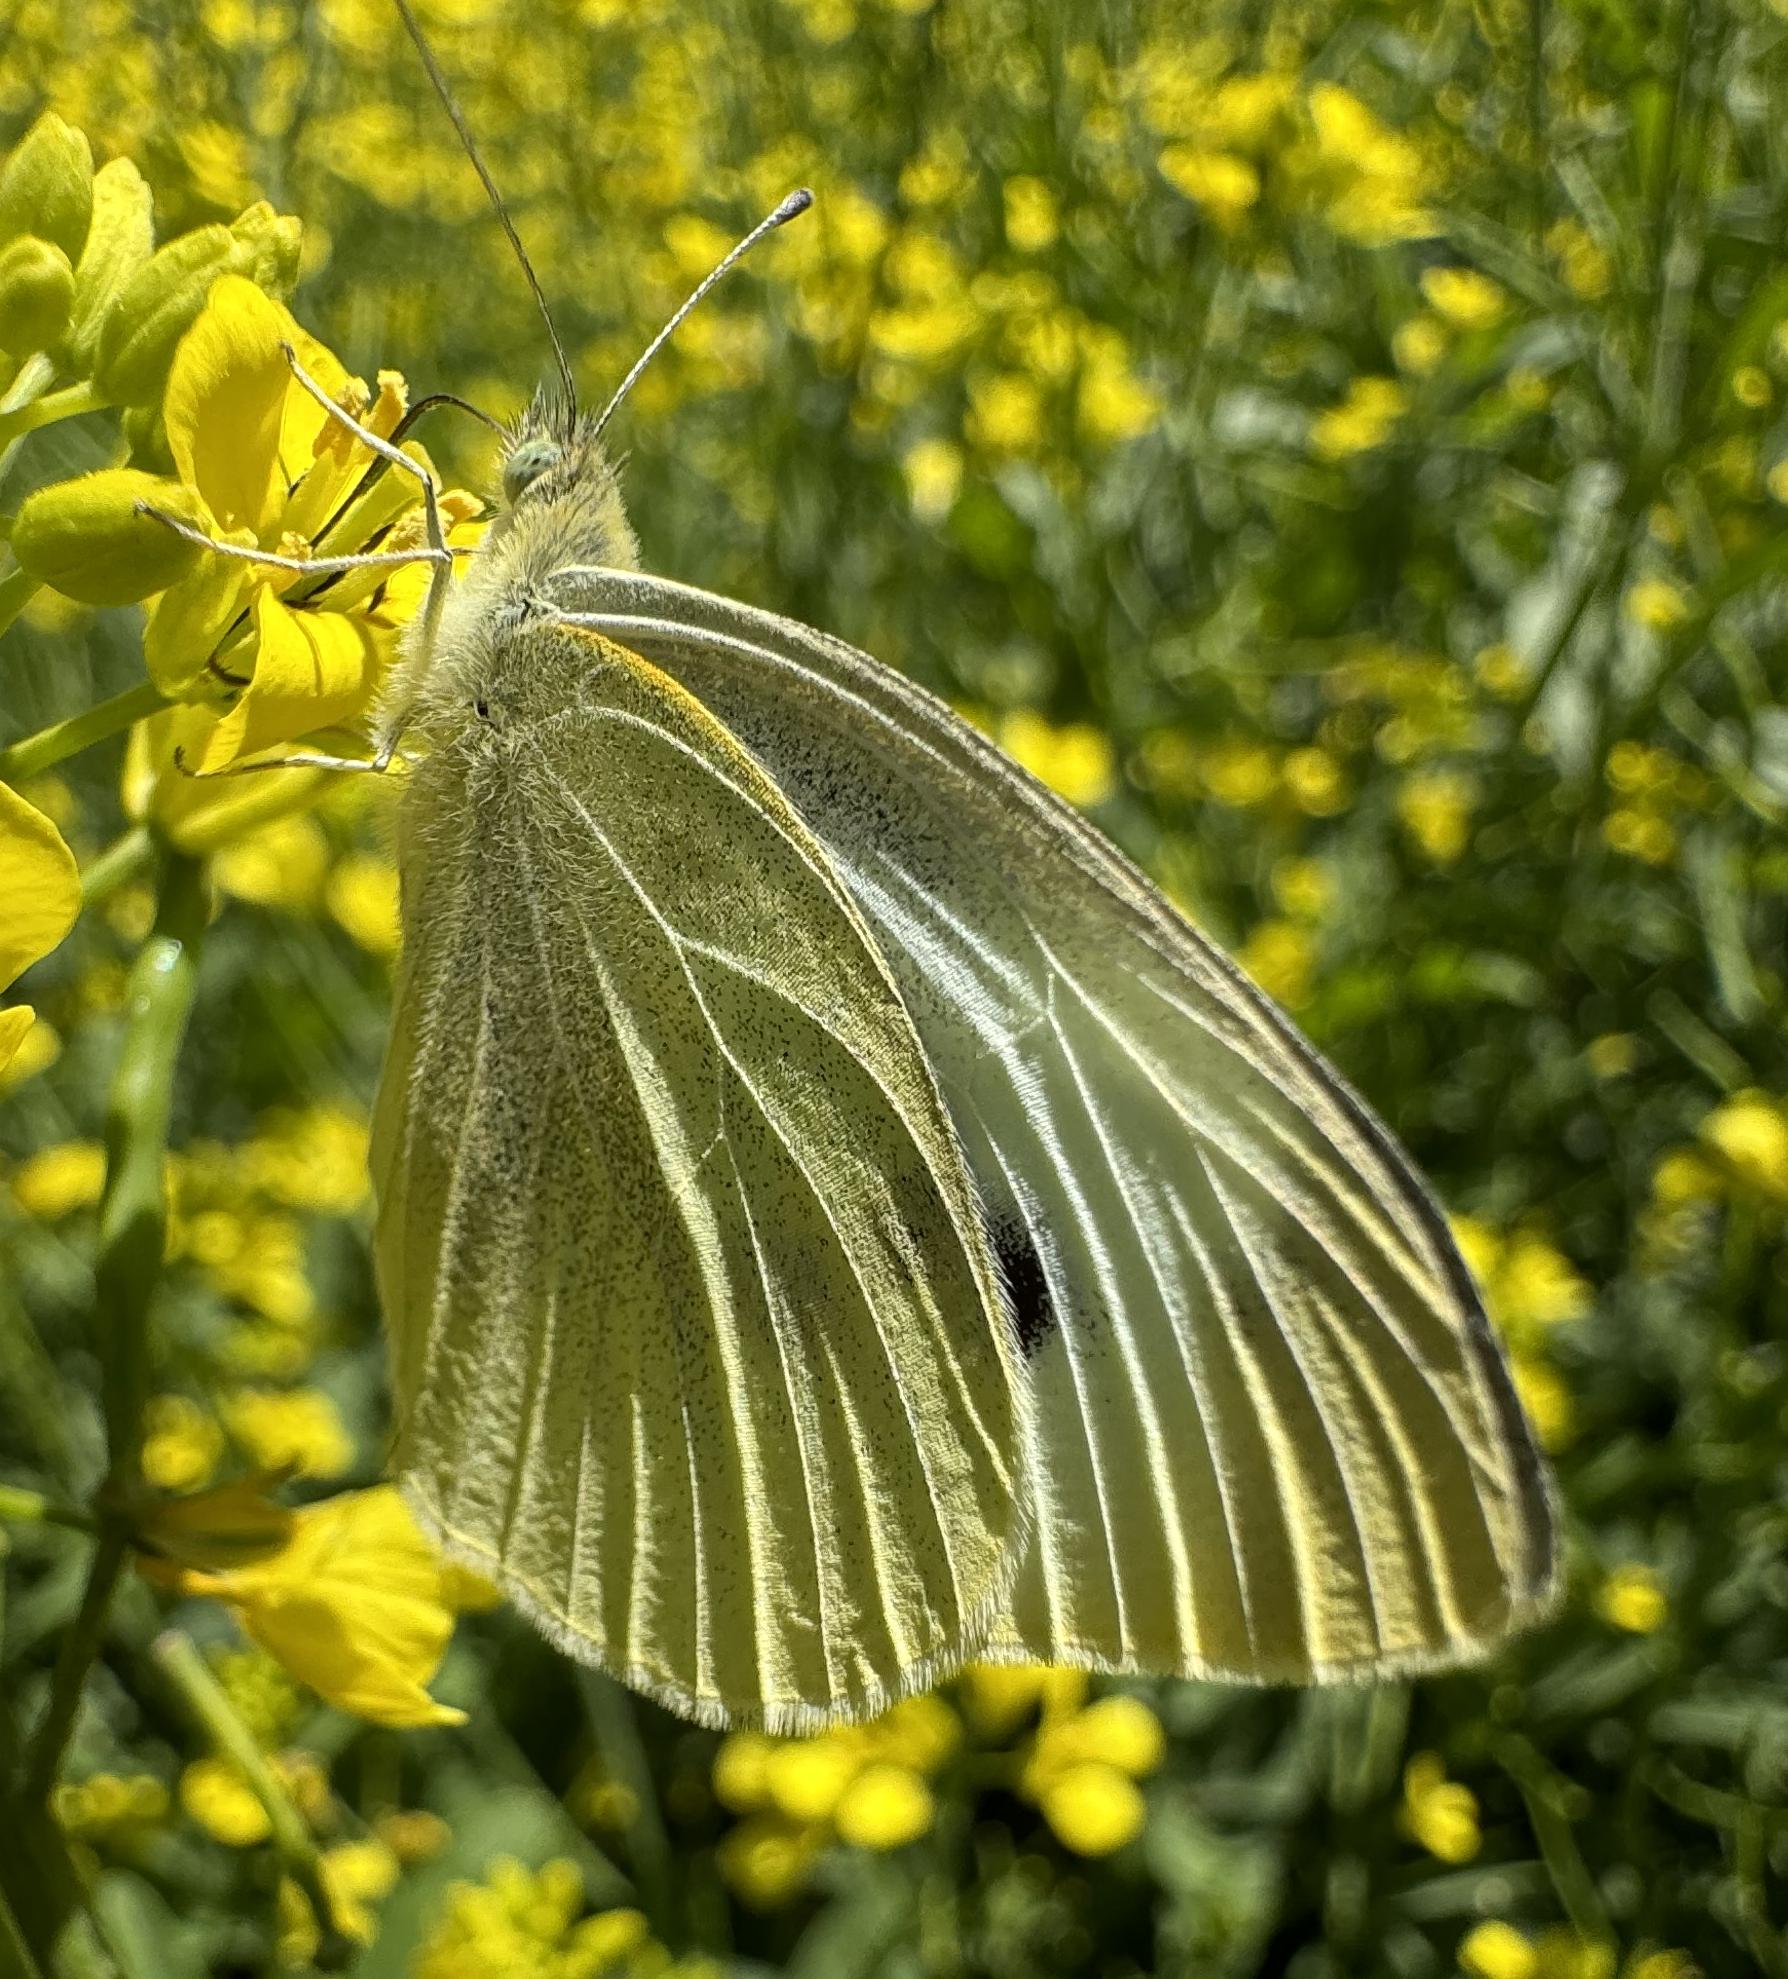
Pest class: occasional_pest